Bacteriophage

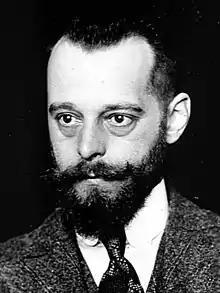
Félix d'Hérelle conducted the first clinical application of a bacteriophage

In 1896, Ernest Hanbury Hankin reported that something in the waters of the Ganges and Yamuna rivers in India had a marked antibacterial action against cholera and it could pass through a very fine porcelain Chamberland filter. In 1915, British bacteriologist Frederick Twort, superintendent of the Brown Institution of London, discovered a small agent that infected and killed bacteria. He believed the agent must be one of the following: